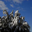
Label: pine_tree